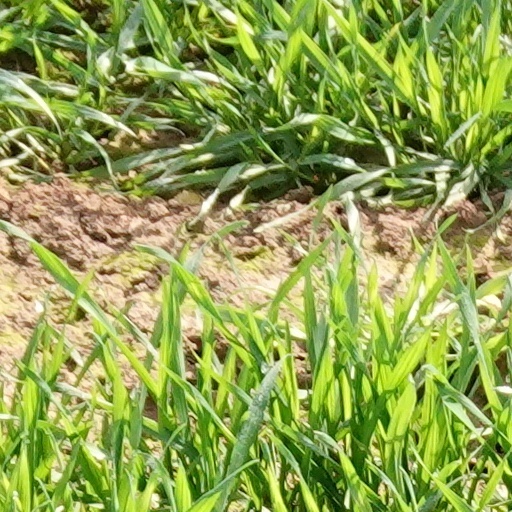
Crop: wheat